Mid-Western Regional Council

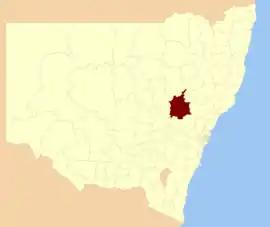
Location in New South Wales

The Mid-Western Regional Council is a local government area in the Central West region of New South Wales, Australia. The area is located adjacent to the Castlereagh Highway that passes through the middle of the area in an approximate southeast–northwest direction.